Adventure Time season 10

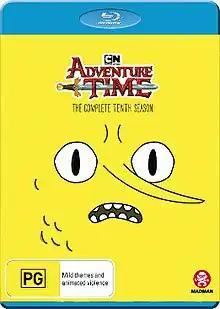
Region B Blu-ray case

The tenth and final season of "Adventure Time", an American animated television series created by Pendleton Ward, premiered on Cartoon Network on September 17, 2017, and ended on September 3, 2018. It follows the adventures of Finn (a human boy) and his best friend and adoptive brother Jake, a dog with magical powers to change shape and size at will. Finn and Jake live in the post-apocalyptic Land of Ooo, where they interact with the series' other main characters: Princess Bubblegum, The Ice King, Marceline the Vampire Queen, Lumpy Space Princess, BMO, and Flame Princess.